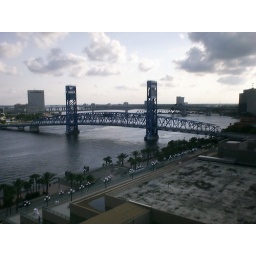
Off the 9th floor balcony at the Adams Mark in Jacksonville.